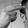
ASL letter: H